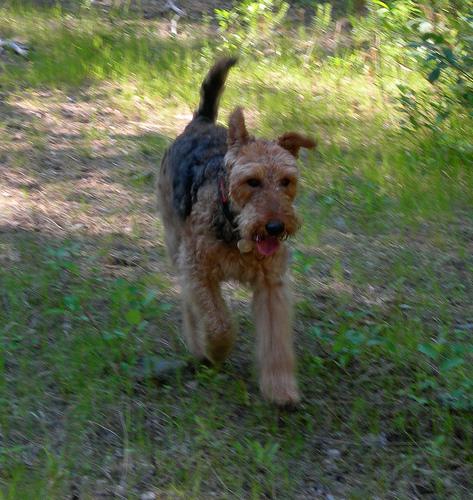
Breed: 200-n000008-Airedale